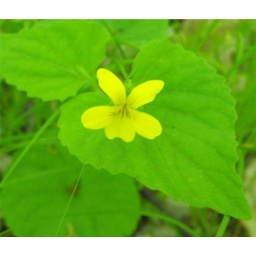
this little flower I found growing along side the road where I was camping in finlayson mn.